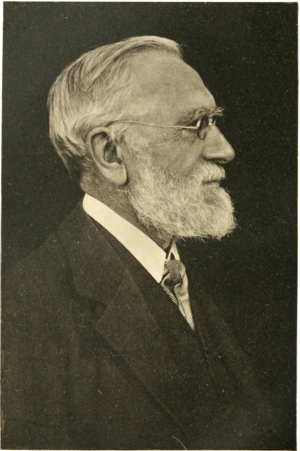
August Leskien est un linguiste allemand et slavistique spécialiste des langues slaves et du lituanien. Il était professeur à l'université de Leipzig.